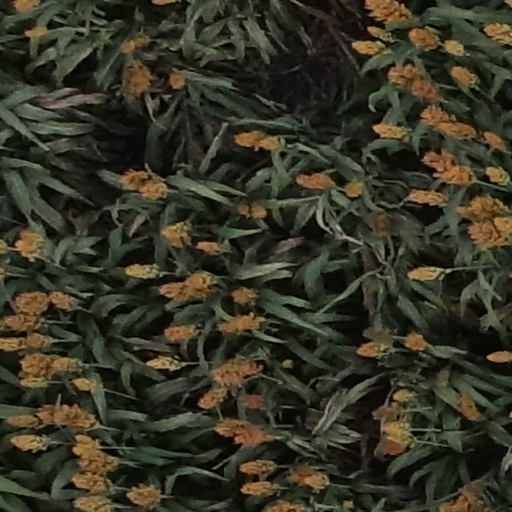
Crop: sorghum